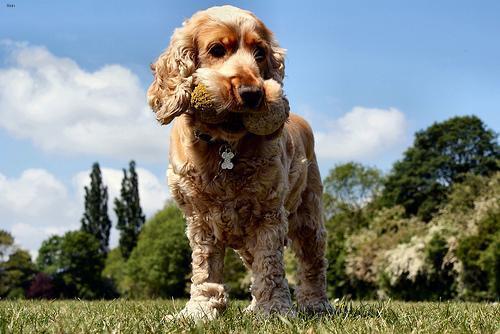
english cocker spaniel